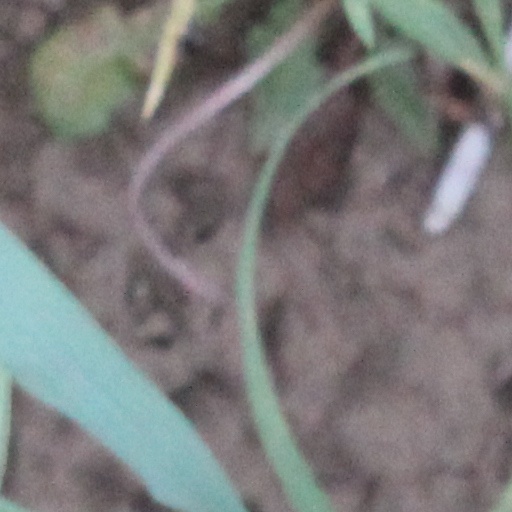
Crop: wheat